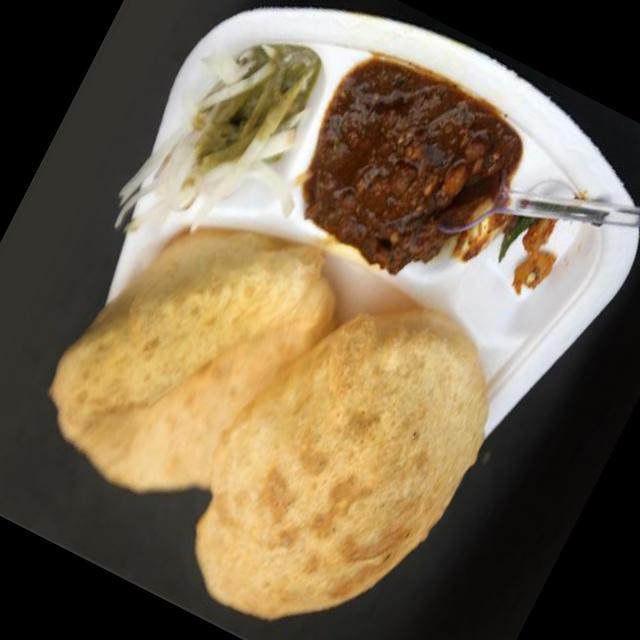
Dish: chole_bhature